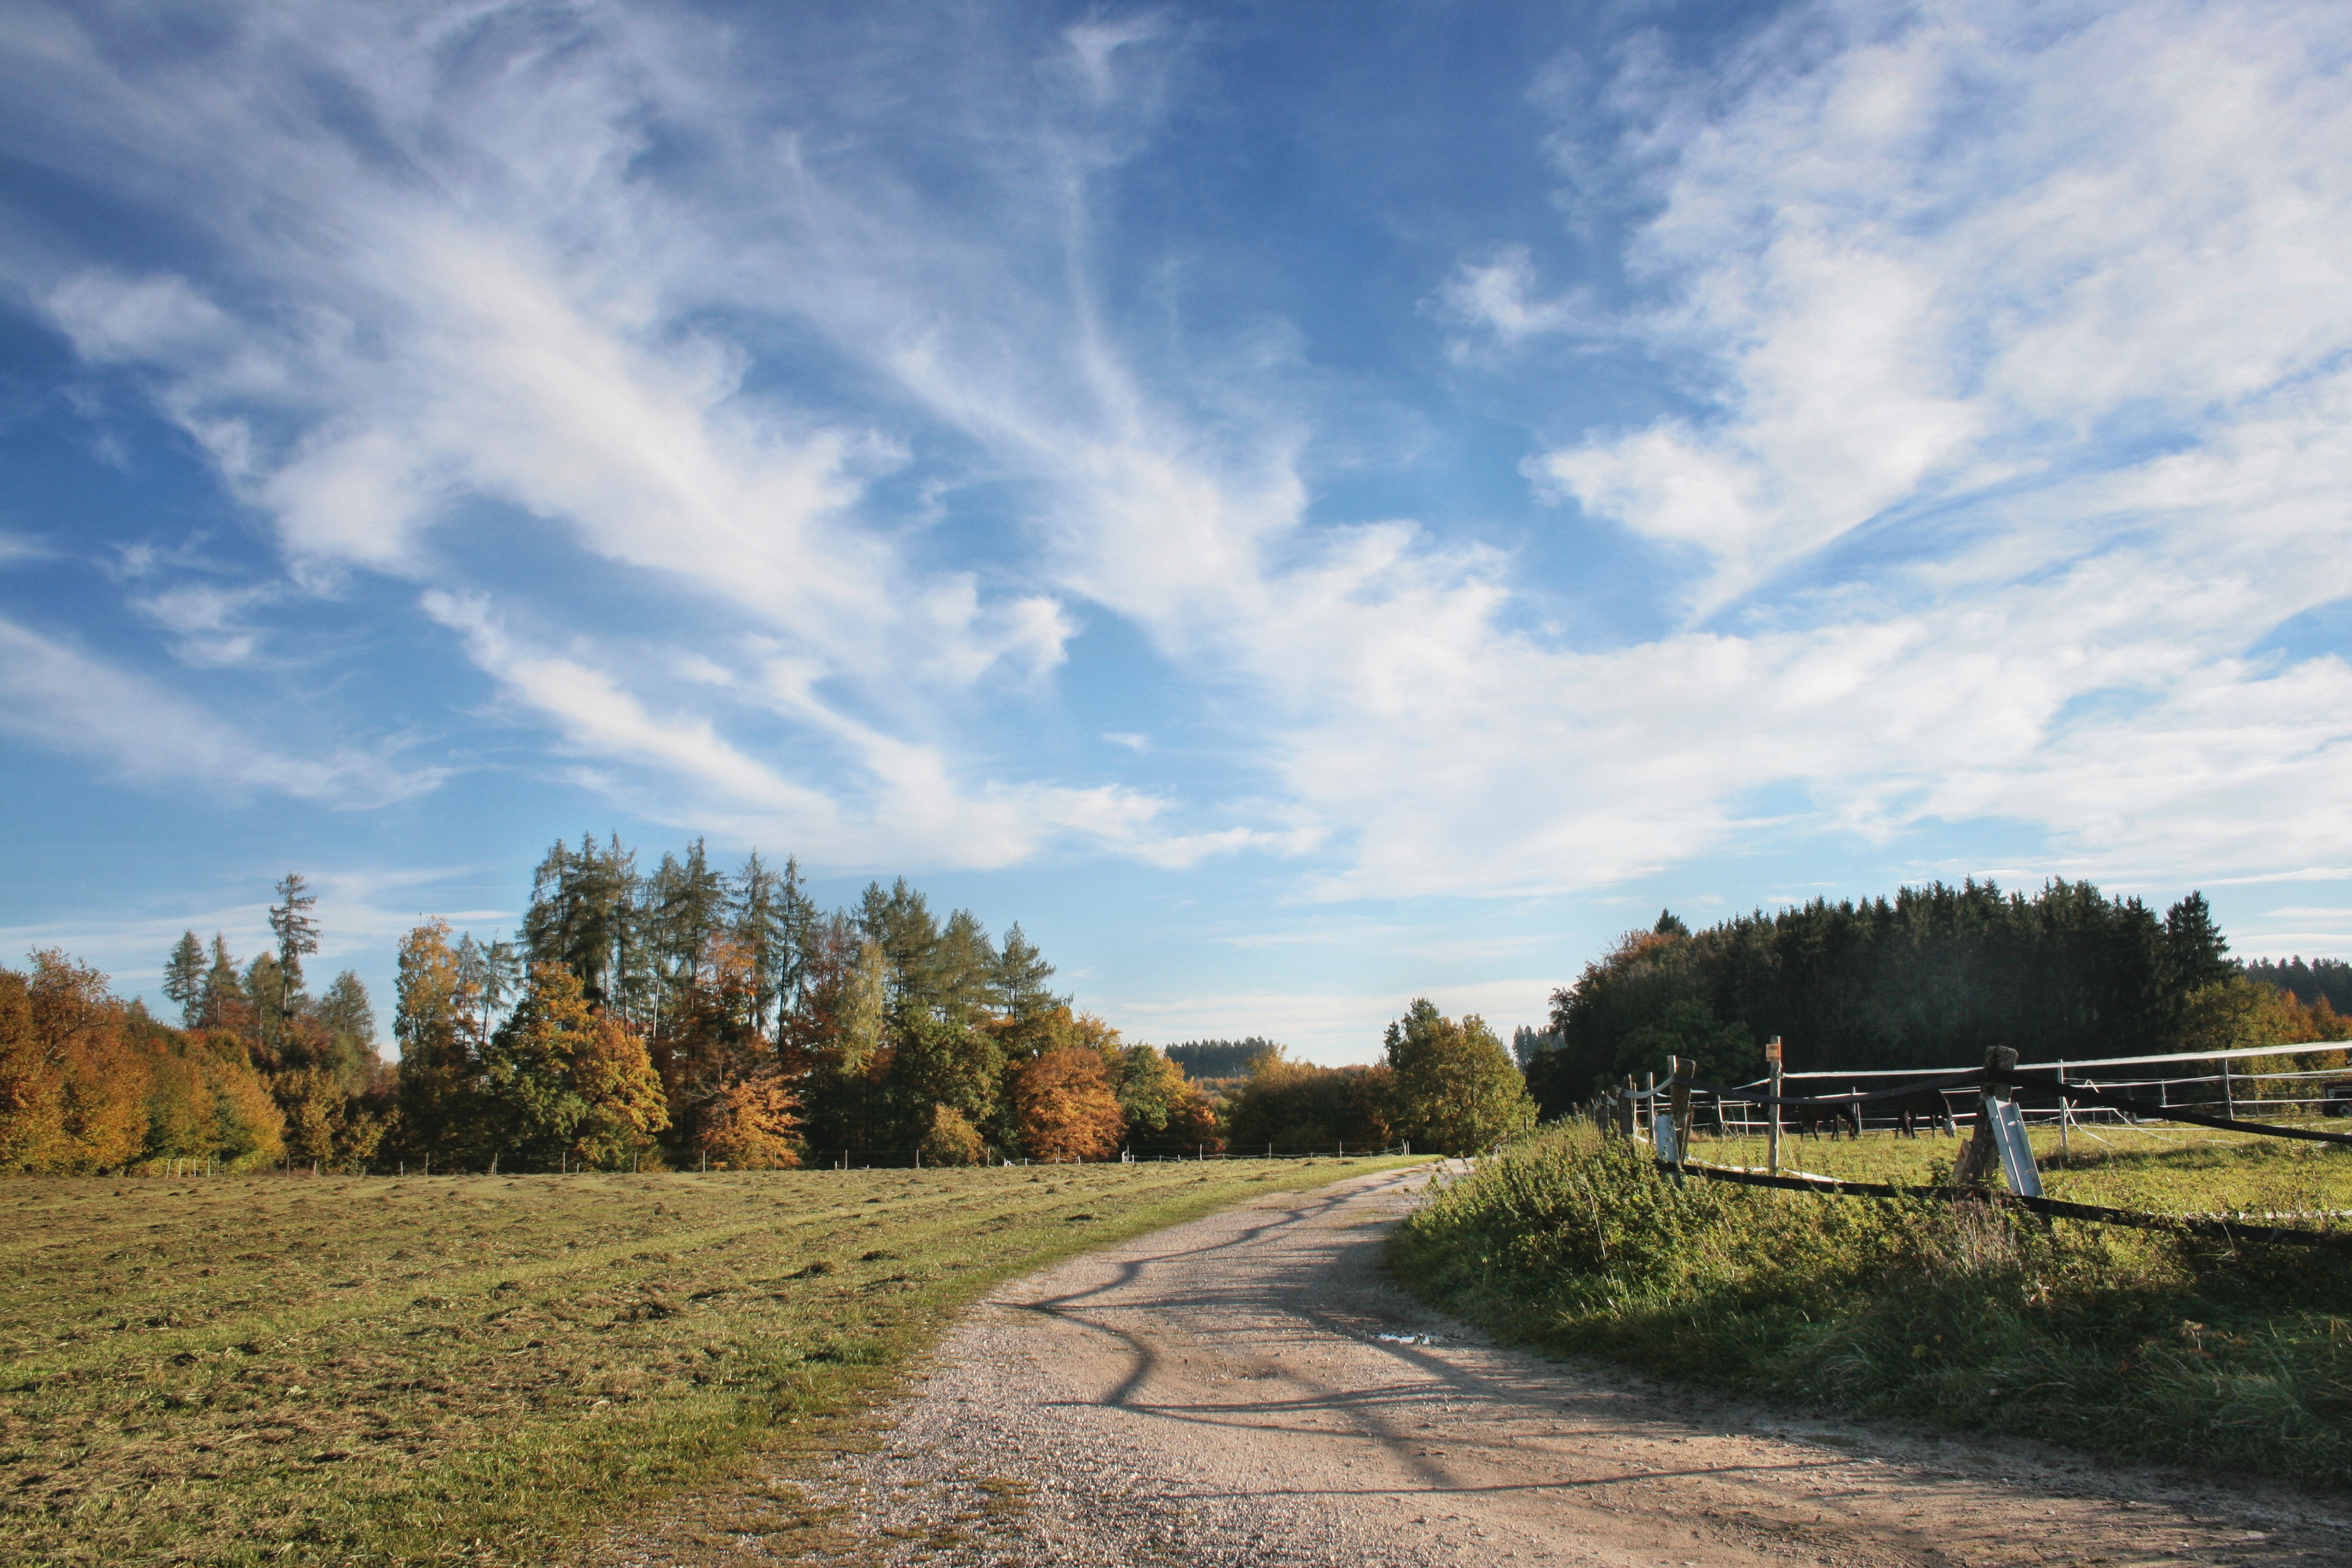
landscape, tree, nature, grass, horizon, mountain, cloud, sky, road, field, meadow, prairie, hill, highway, dirt road, autumn, plain, clouds, infrastructure, mood, away, clouds form, weather mood, rural area, reported